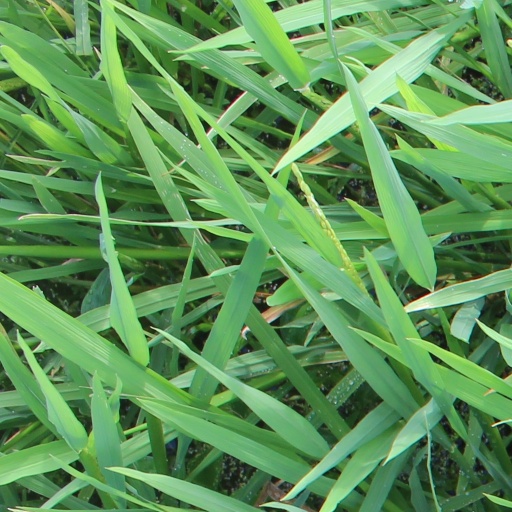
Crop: rice